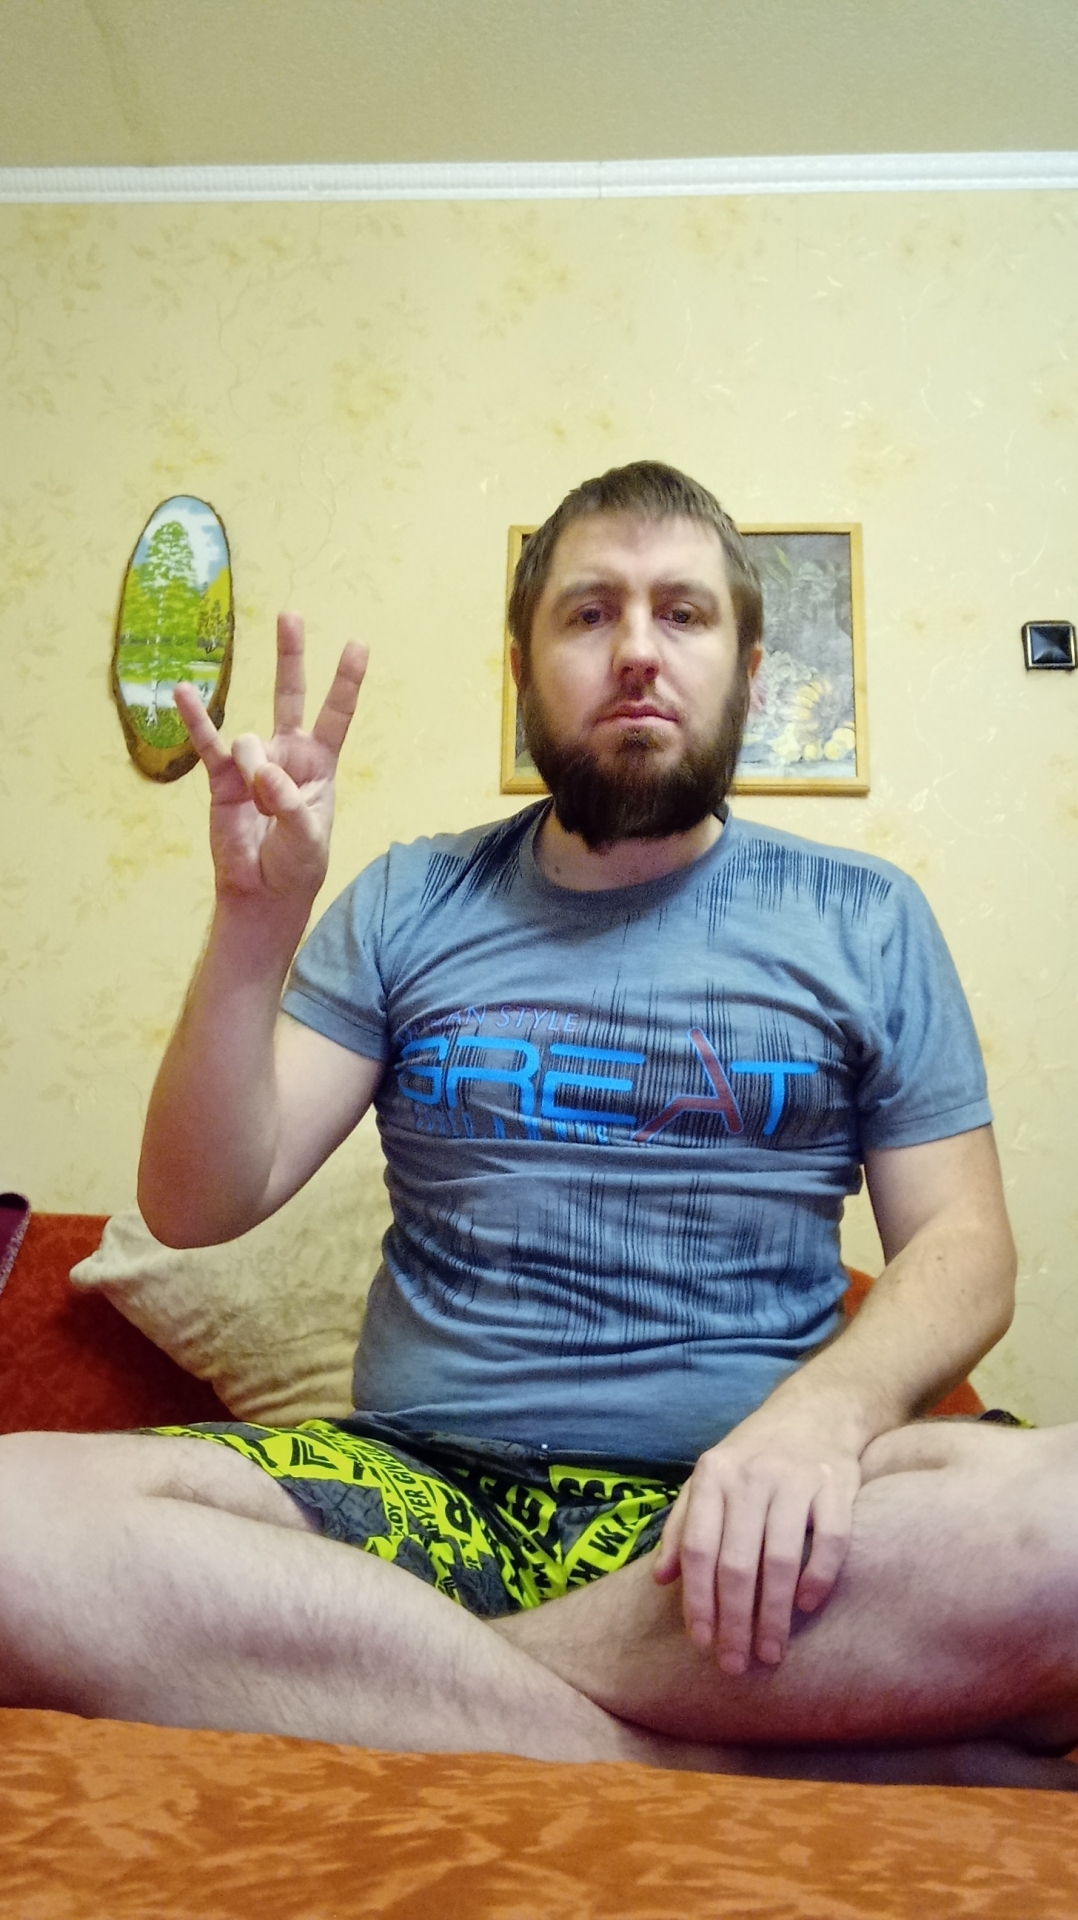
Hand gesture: three3